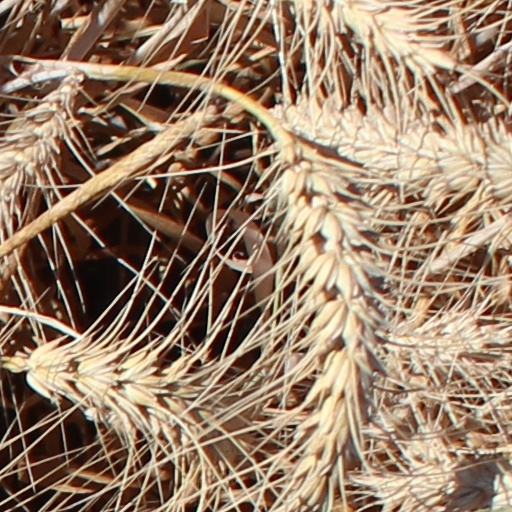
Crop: wheat